Albert Nordengen

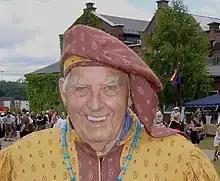
Albert Nordengen

Albert Nordengen (2 May 1923 – 18 December 2004) was a Norwegian banker and politician with the Conservative Party. He became one of the more popular and beloved mayors in the history of Oslo.